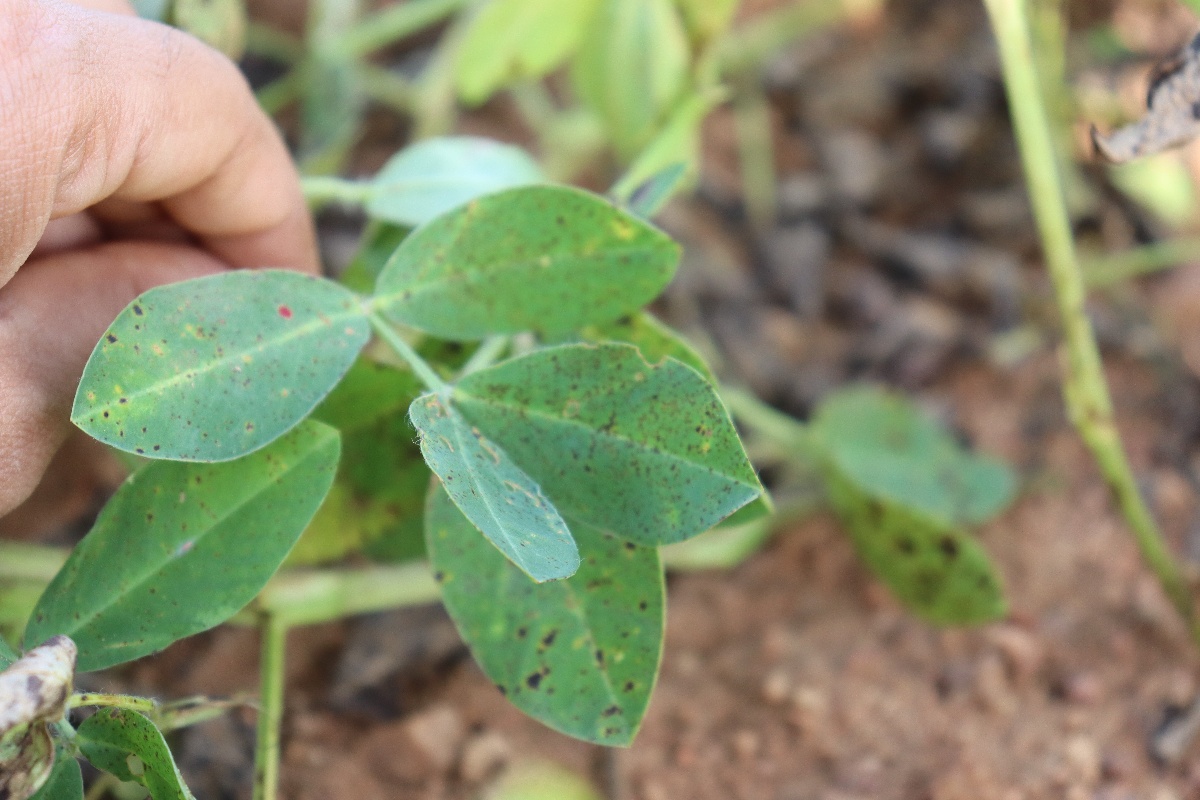
Label: late leaf spot